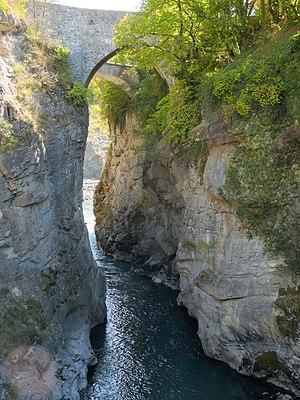
Le Lauzet-Ubaye - Pont romain du Lauzet, pont romain sur l'Ubaye
L'Ubaye est une rivière torrentielle française qui coule dans le département des Alpes-de-Haute-Provence, en région Provence-Alpes-Côte d'Azur. C'est un affluent de la Durance en rive gauche, donc un sous-affluent du Rhône. Très appréciée pour les sports d'eaux-vives, la rivière a accueilli le championnat de France de kayak en 2016.
Le pont romain du Lauzet est un pont situé au Lauzet-Ubaye, au-dessus de l'Ubaye, en France.
Le Lauzet-Ubaye est une commune française, située dans le département des Alpes-de-Haute-Provence en région Provence-Alpes-Côte d'Azur, dans la vallée de l'Ubaye.
La liste des sites classés des Alpes-de-Haute-Provence présente les sites naturels classés du département des Alpes-de-Haute-Provence.